Harry Chauvel

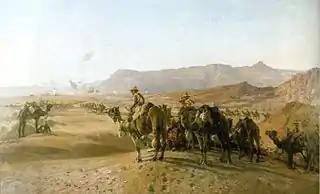
A large number of men mounted on camels in a treeless desert. There is a town in the distance, and bare rocky mountains beyond.

In October 1916 Major General Sir Charles Macpherson Dobell, a Canadian officer with broad experience in fighting colonial wars took over command of Eastern Force. Its advanced troops – including Chauvel's Anzac Mounted Division – became part of the newly formed Desert Column under Major-General Sir Philip Chetwode, a British cavalry baronet. In the Battle of Magdhaba in December 1916, Chauvel therefore was answerable to the newly arrived Chetwode, instead of the distant commanders on the Canal. His intelligence on enemy dispositions was considerably better thanks to the work of the aviators of No. 5 Wing, which consisted of No. 14 Squadron, Royal Flying Corps and No. 1 Squadron, Australian Flying Corps. However, he had only limited time to capture the position and its water supply, and when the issue was in doubt Chauvel ordered a withdrawal. The order was ignored by Brigadier-General Charles Frederick Cox of the 1st Light Horse Brigade, whose troops carried the position, and was cancelled by Chetwode. Despite his premature withdrawal order, it was Chauvel's plan of attack that won the battle. "Chauvel's leadership," wrote Henry Gullett, "was distinguished by the rapidity with which he summed up the very obscure Turkish position in the early morning, and by his judgement and characteristic patience in keeping so much of his force in reserve until the fight developed sufficiently to ensure its most profitable employment."